Answer in natural language. Considering the relative positions, is blue two-seater sofa with green and blue cushions to the left or right of blue modern tv stand? Choose between the following options: right or left
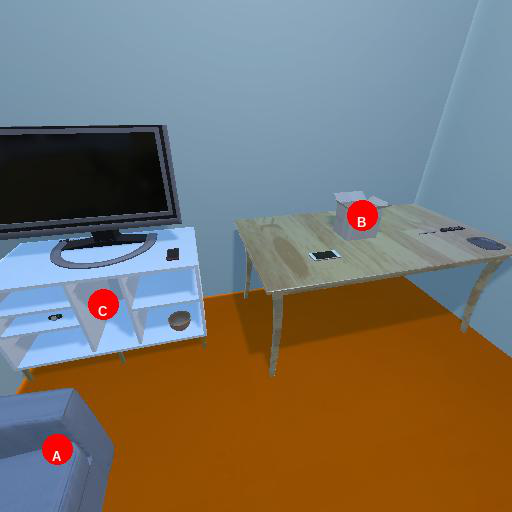
<answer>right</answer>